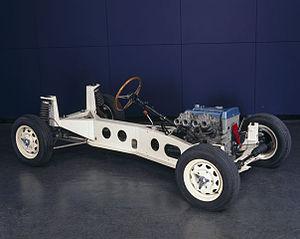
Le châssis du véhicule est le principal soutien de la structure du véhicule à moteur sur lequel tous les autres composants sont attachés, il est comparable au squelette d'un organisme.
Le châssis central tubulaire ou châssis en épine dorsale est un type de construction du châssis automobile qui est semblable à la conception de carrosserie sur châssis. Au lieu d'une structure en échelle à deux dimensions, il se compose d'une forte ossature tubulaire qui relie les zones de fixation de la suspension avant et arrière. Une carrosserie est alors placée sur cette structure.
La Lotus Elan est une voiture de sport routière conçue au début des années 1960 et fabriquée de 1962 à 1973 par le constructeur Lotus. Elle exista en deux places coupé et cabriolet et quatre places. Une version de course 26R fut développée.